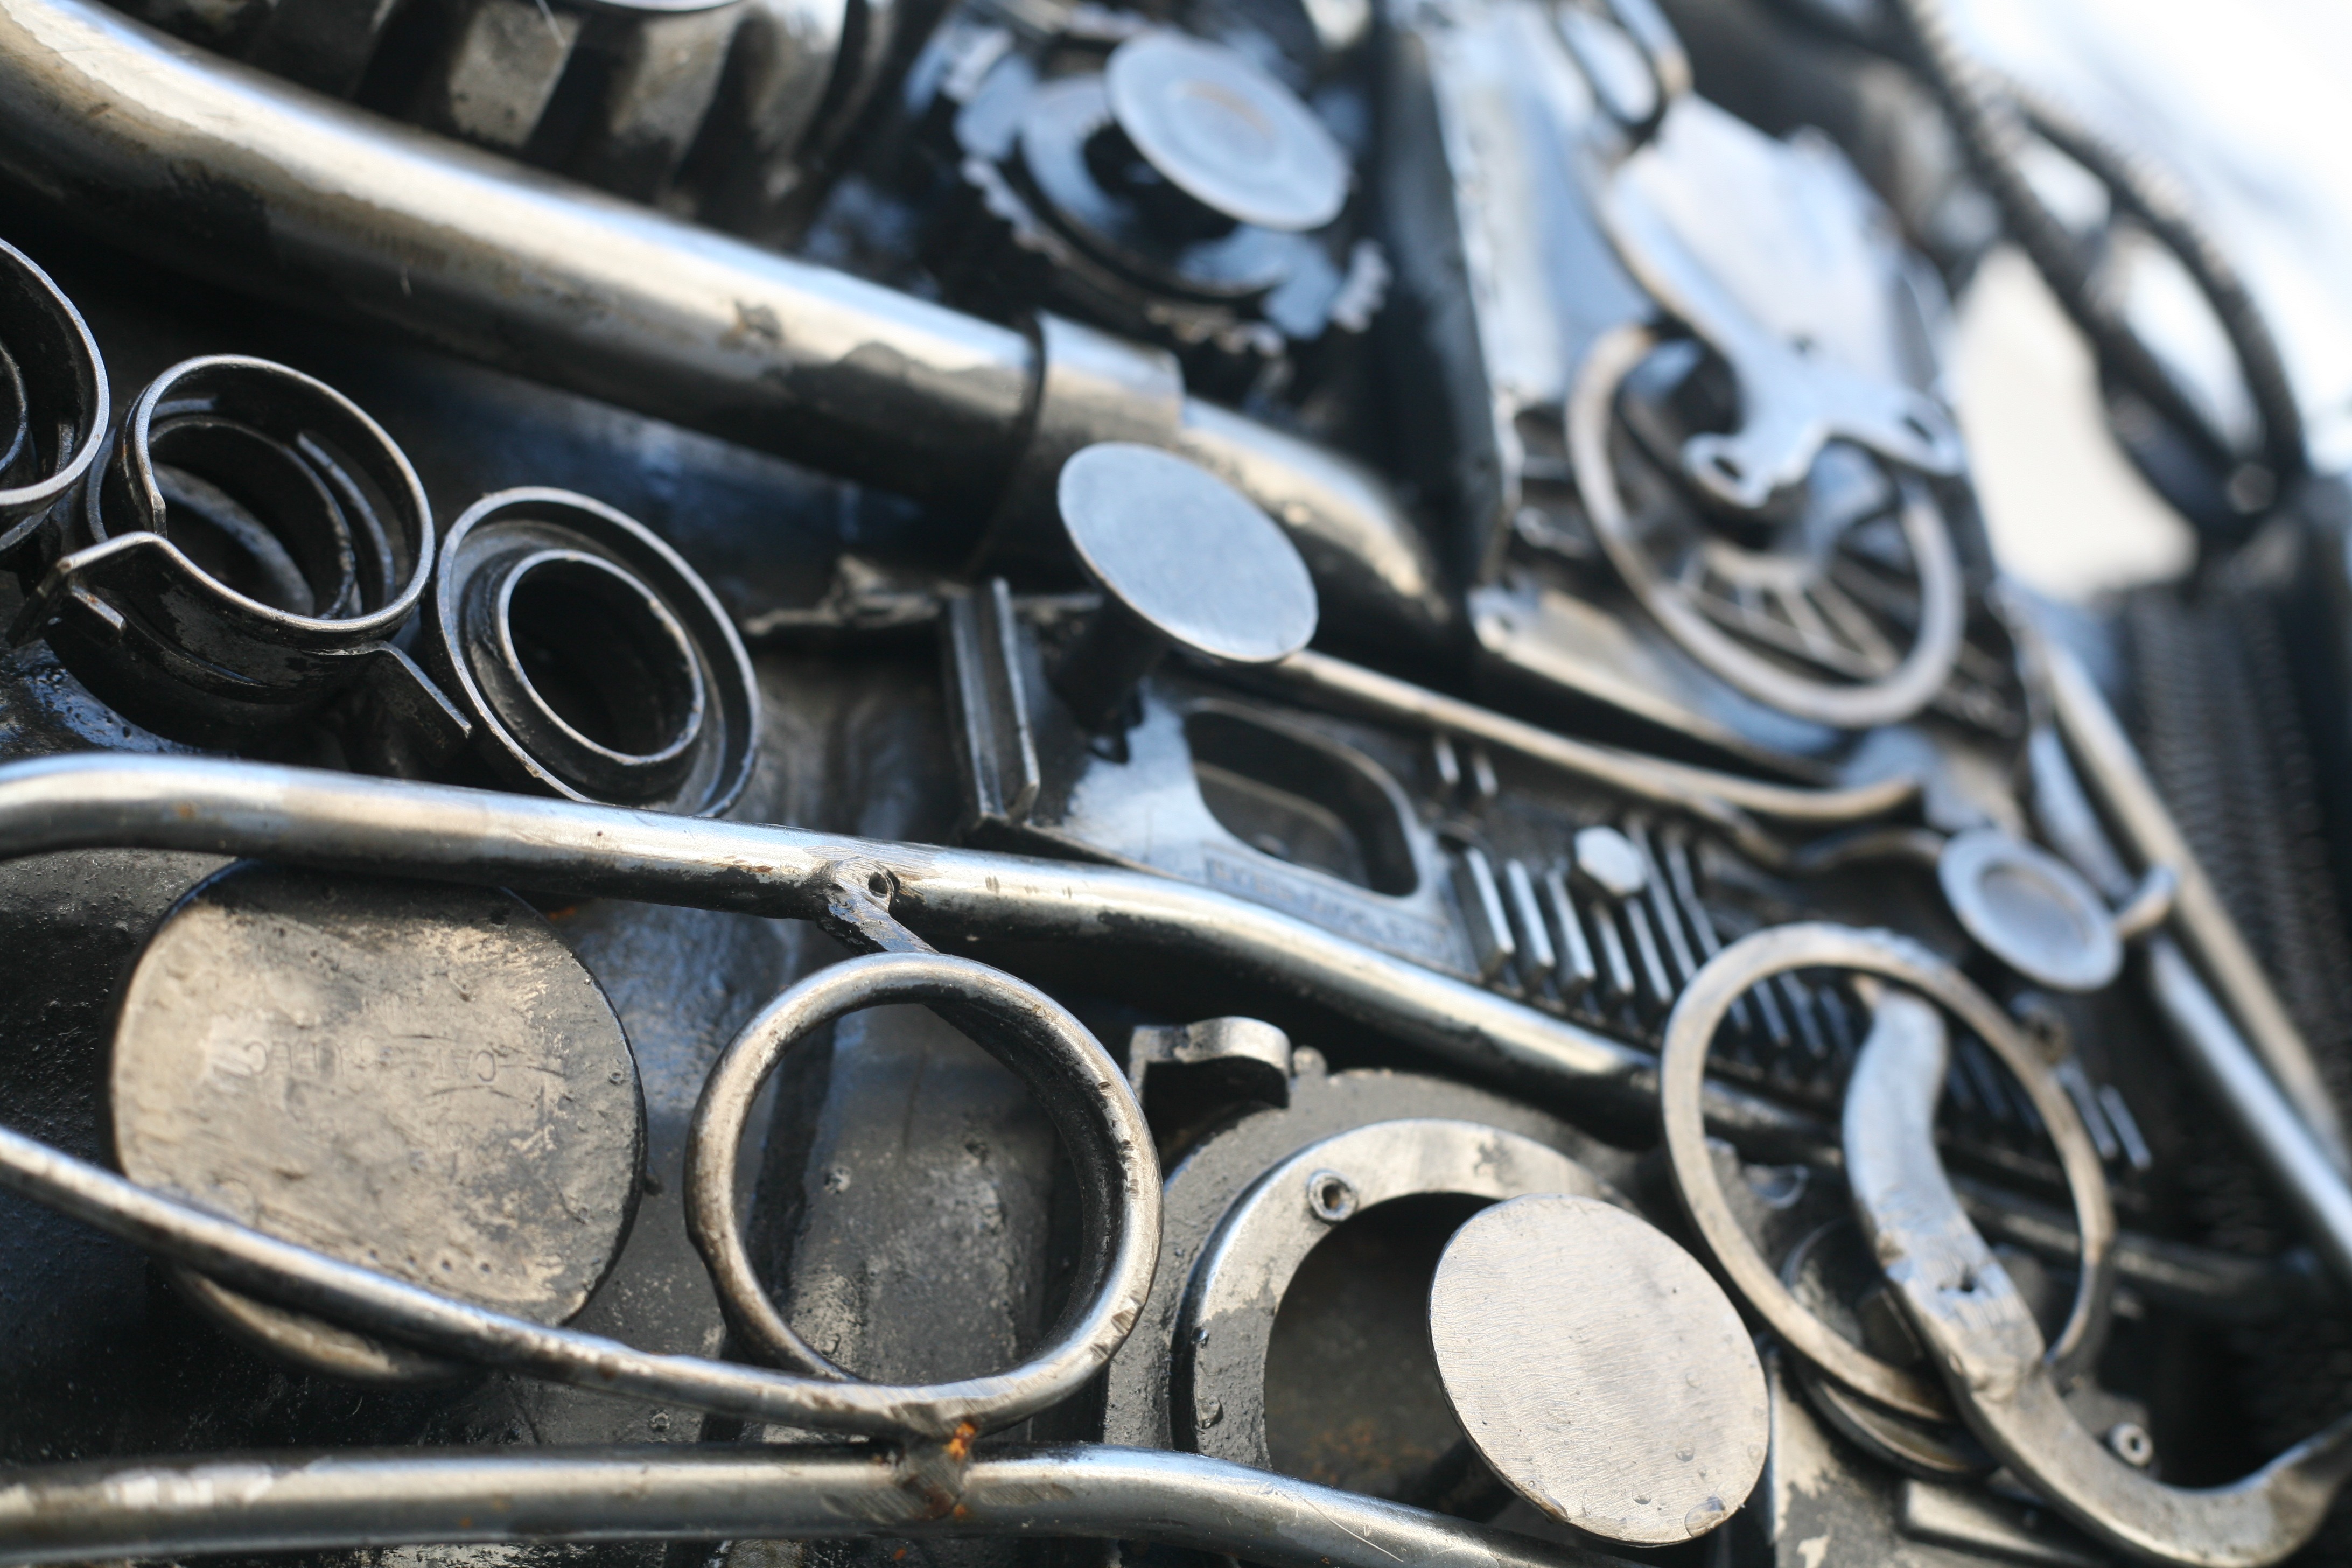
car, wheel, vehicle, metal, machine, tire, engine, iron, mechanics, ironworks